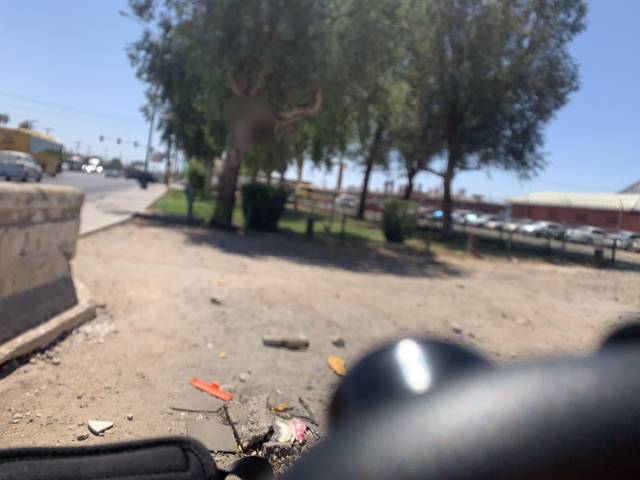
Region: Mexico
Coordinates: 32.607, -115.432